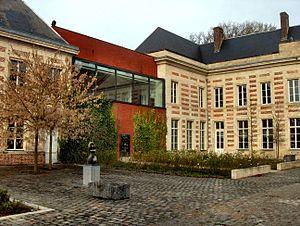
Le musée Matisse du Cateau-Cambrésis est un musée créé par le peintre lui-même en 1952. Il s'agit de l'unique musée créé par Matisse de son vivant.